Francesco Melzi d'Eril

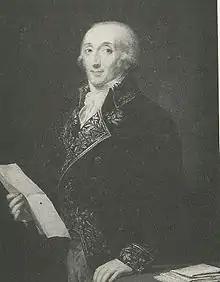
Portrait by Andrea Appiani

Francesco Melzi d'Eril, Duke of Lodi, Count of Magenta (6 March 1753 – 16 January 1816) was an Italian politician and patriot, serving as vice-president of the Napoleonic Italian Republic (1802–1805). He was a consistent supporter of the Italian unification ideals that would lead to the Italian Risorgimento shortly after his death.